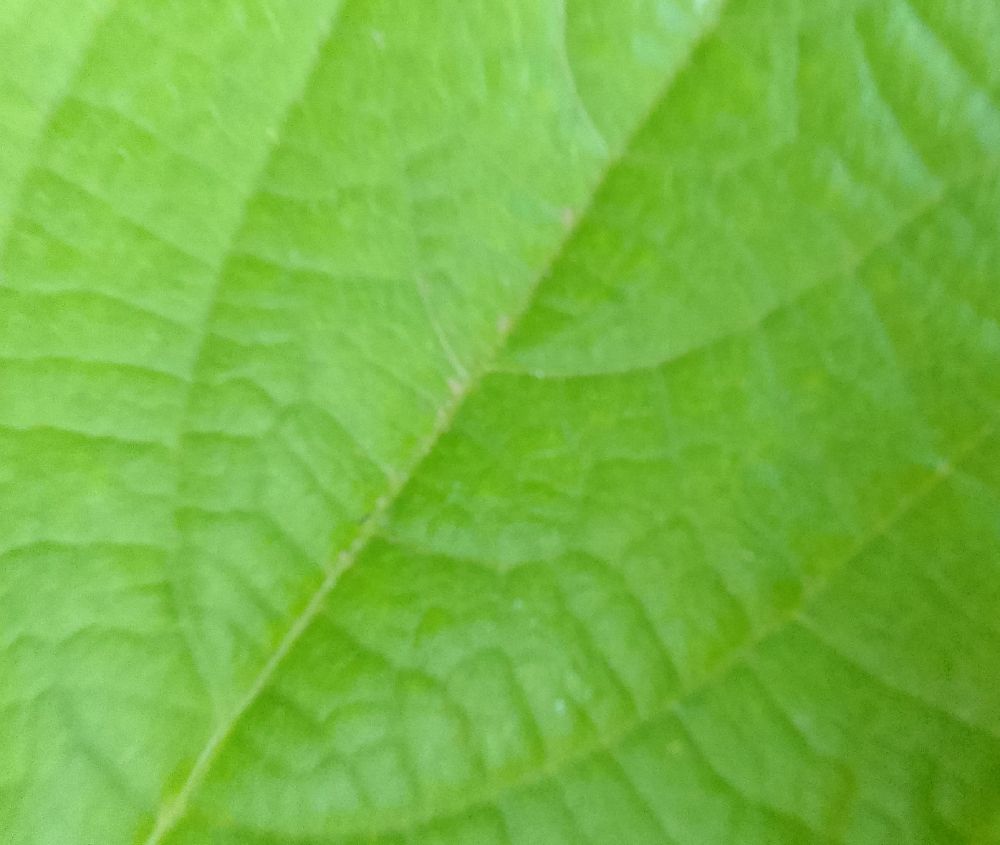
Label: healthy